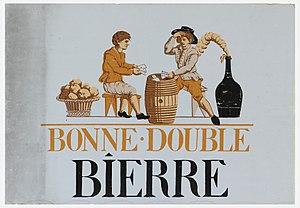
Historiquement, on désigne par simple, double et triple les diverses bières brassées au sein d'un monastère : simple, double avec plus de malt et triple avec encore plus de malt. La simple était aussi souvent appelée la « petite bière » ou « bière de table ». Elle était parfois brassée à l'aide du moût obtenu par le rinçage des drêches.